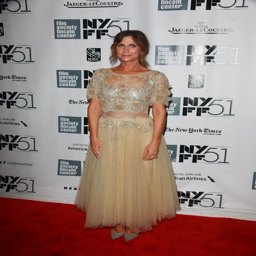
actor at the festival premiere of comedy